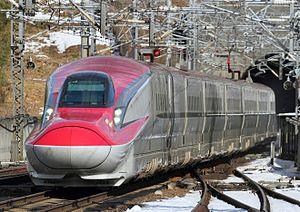
Les Shinkansen série E6 sont des rames automotrices électriques à grande vitesse appartenant à la JR East et qui sont exploitées depuis le 16 mars 2013 sur les lignes Shinkansen Tōhoku et Akita au Japon.